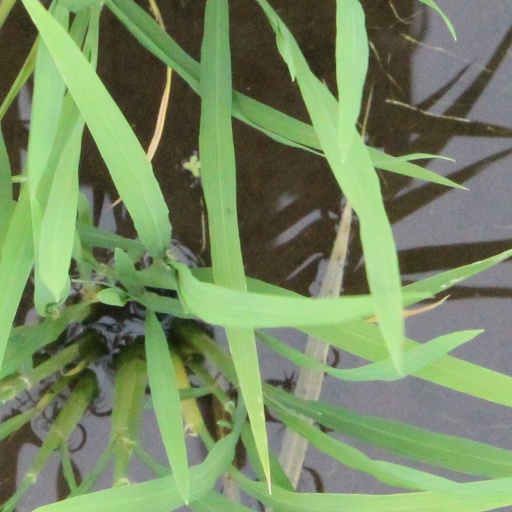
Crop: rice